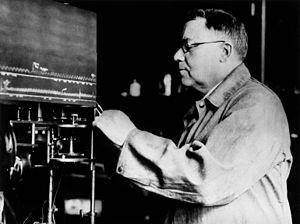
Walter Bradford Cannon est un physiologiste américain, professeur à la Harvard Medical School.